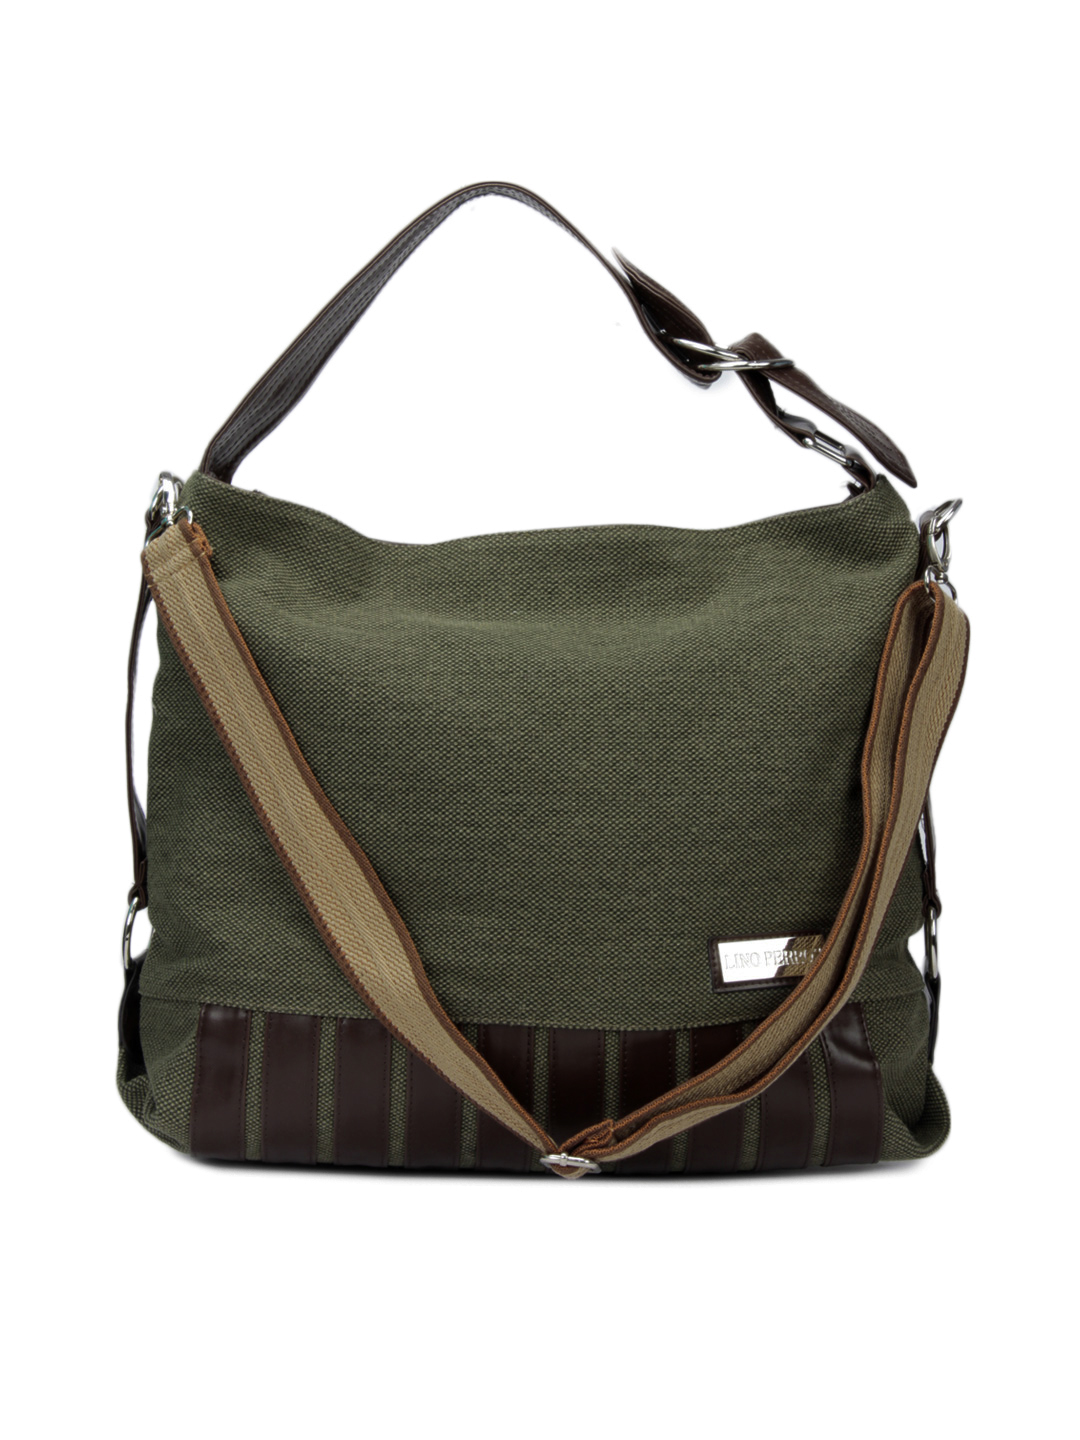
Lino Perros Women Canvas Olive Handbag
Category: Accessories / Bags / Handbags
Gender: Women
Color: Olive
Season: Summer 2012
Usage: Casual